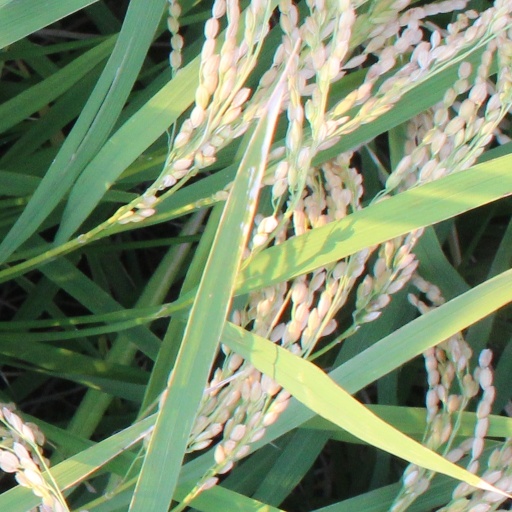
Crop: rice